Trigeminal nerve

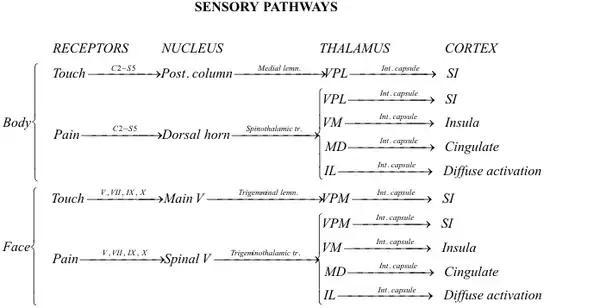

Touch-position information from the body is carried to the thalamus by the medial lemniscus, and from the face by the trigeminal lemniscus (both the anterior and posterior trigeminothalamic tracts). Pain-temperature information from the body is carried to the thalamus by the spinothalamic tract, and from the face by the anterior division of the trigeminal lemniscus (also called the anterior trigeminothalamic tract).